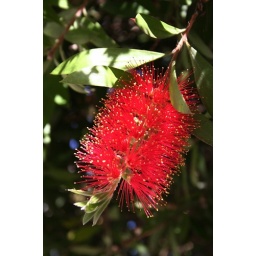
flower in the tree in front of the house